Summer Lynne Seasons

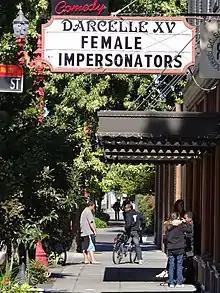
Summer Lynns Seasons is part of the cast of Darcelle XV Showplace ("pictured in 2012")

Drag performer Summer Lynne Seasons has been part of the cast at Darcelle XV Showplace. She has also performed with Darcelle XV and Company outside Portland, such as in The Dalles in 2022. In 2020, during the COVID-19 pandemic, she, fellow cast member Bolivia Carmichaels, and other performers offered socially distanced drag performances as part of a fundraiser for the nonprofit organization Our House Portland. In 2023, Summer Lynne Seasons performed in Drag-a-thon, which set a Guinness World Record for the longest drag stage show. She and Bolivia Carmichaels were co-hosts during KOIN's coverage of Portland's annual pride parade in 2024.